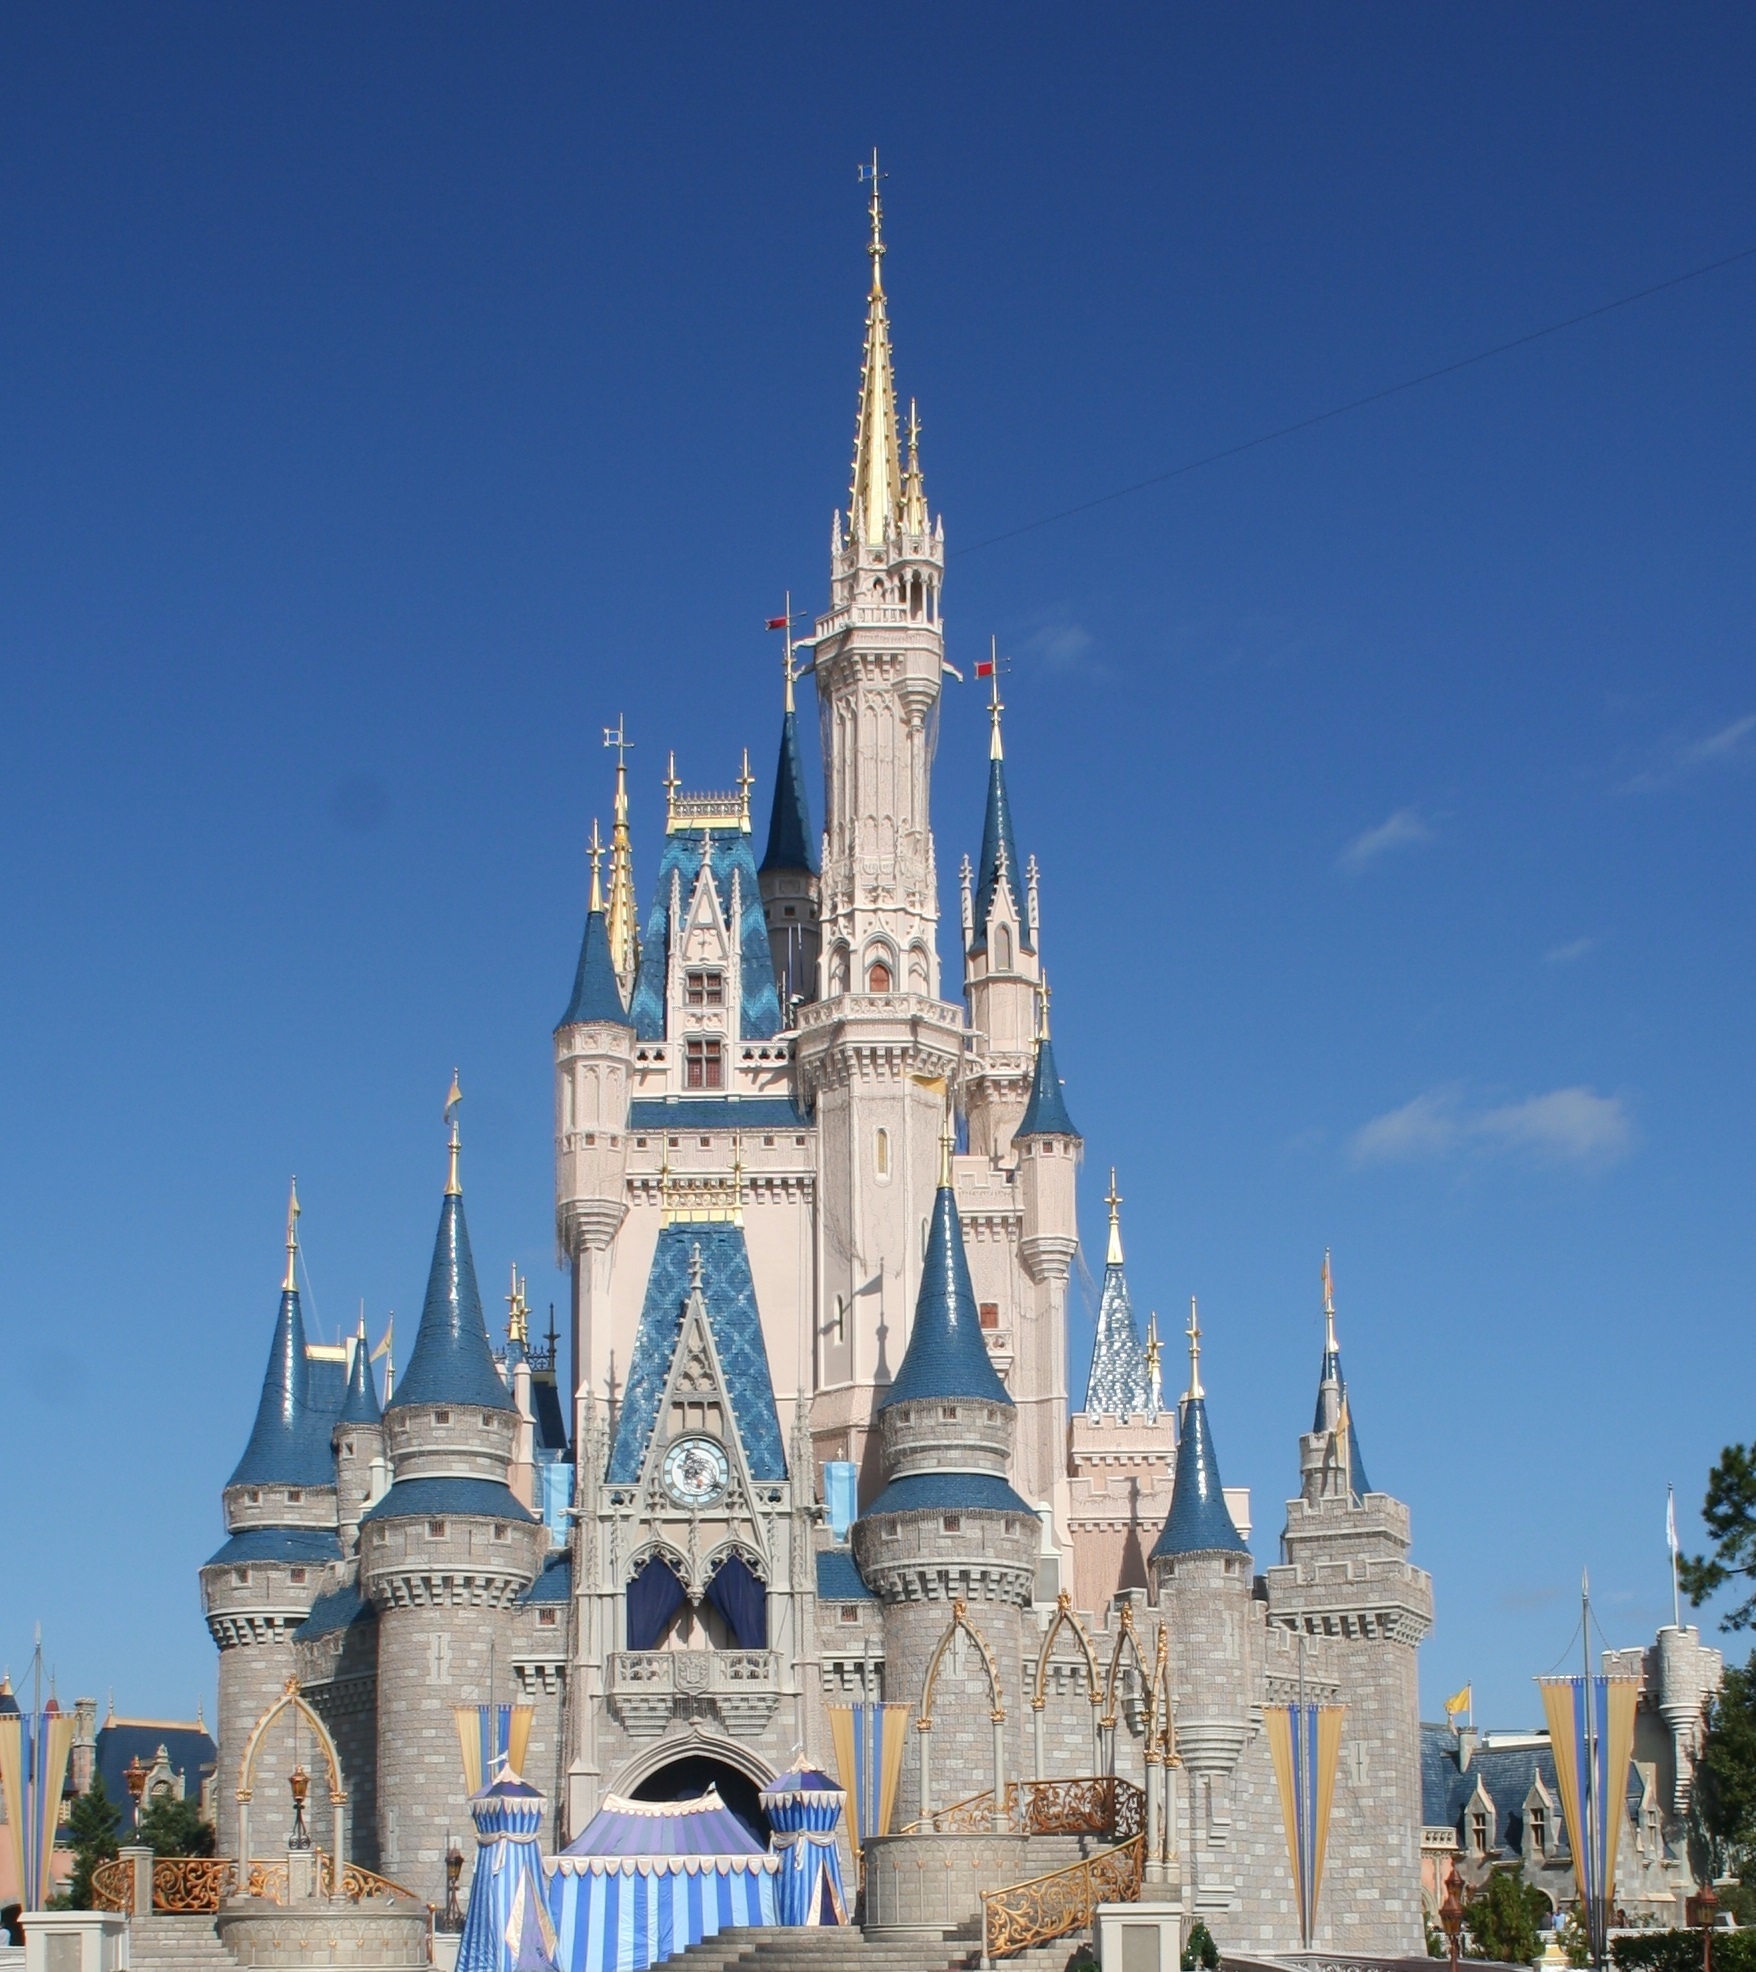
architecture, building, amusement park, tower, park, castle, landmark, cathedral, tourism, blue sky, children, resort, spire, wallpaper, adult, disneyland, tours, outdoor recreation, leisure park, magic kingdom, sleeping beauty castle, castle of the sleeping beauty, walt disney world, walt disney